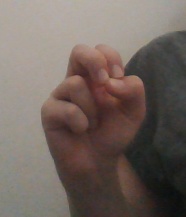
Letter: gaaf